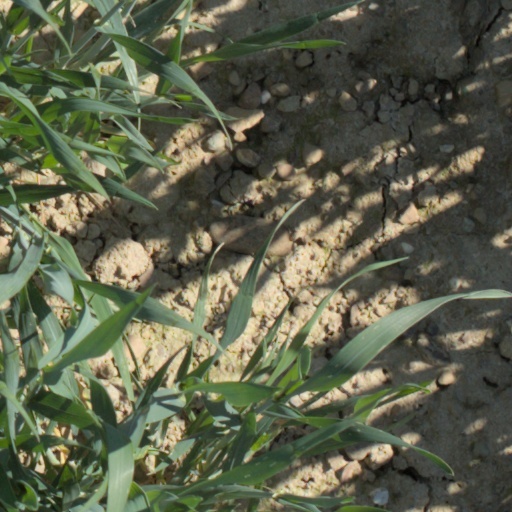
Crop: wheat